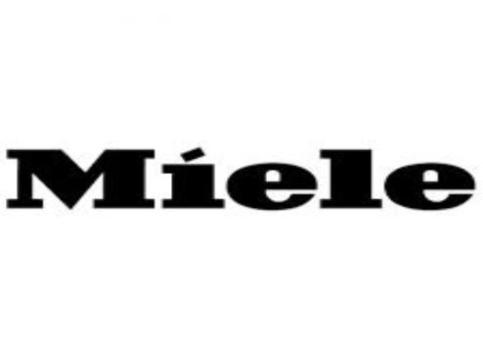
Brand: miele
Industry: Necessities